Alexander Hore-Ruthven, 1st Earl of Gowrie

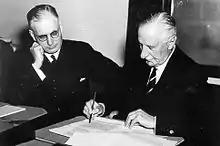
Gowrie signing the declaration of War against Japan with Prime Minister John Curtin looking on.

In office, Gowrie was a popular if unobtrusive figure in Australia. The days that Governors-General exercised significant power, or even participated in negotiations between the Australian and British governments, had now passed, but Gowrie set a precedent in 1938, when he toured the Netherlands East Indies at the invitation of the colonial administration. That was the first time that a Governor-General had represented Australia abroad.